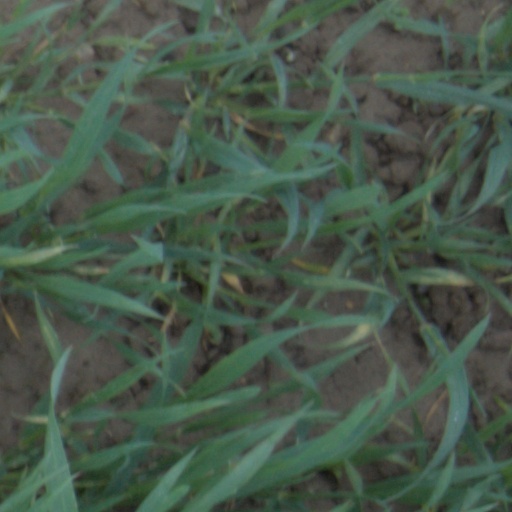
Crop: wheat